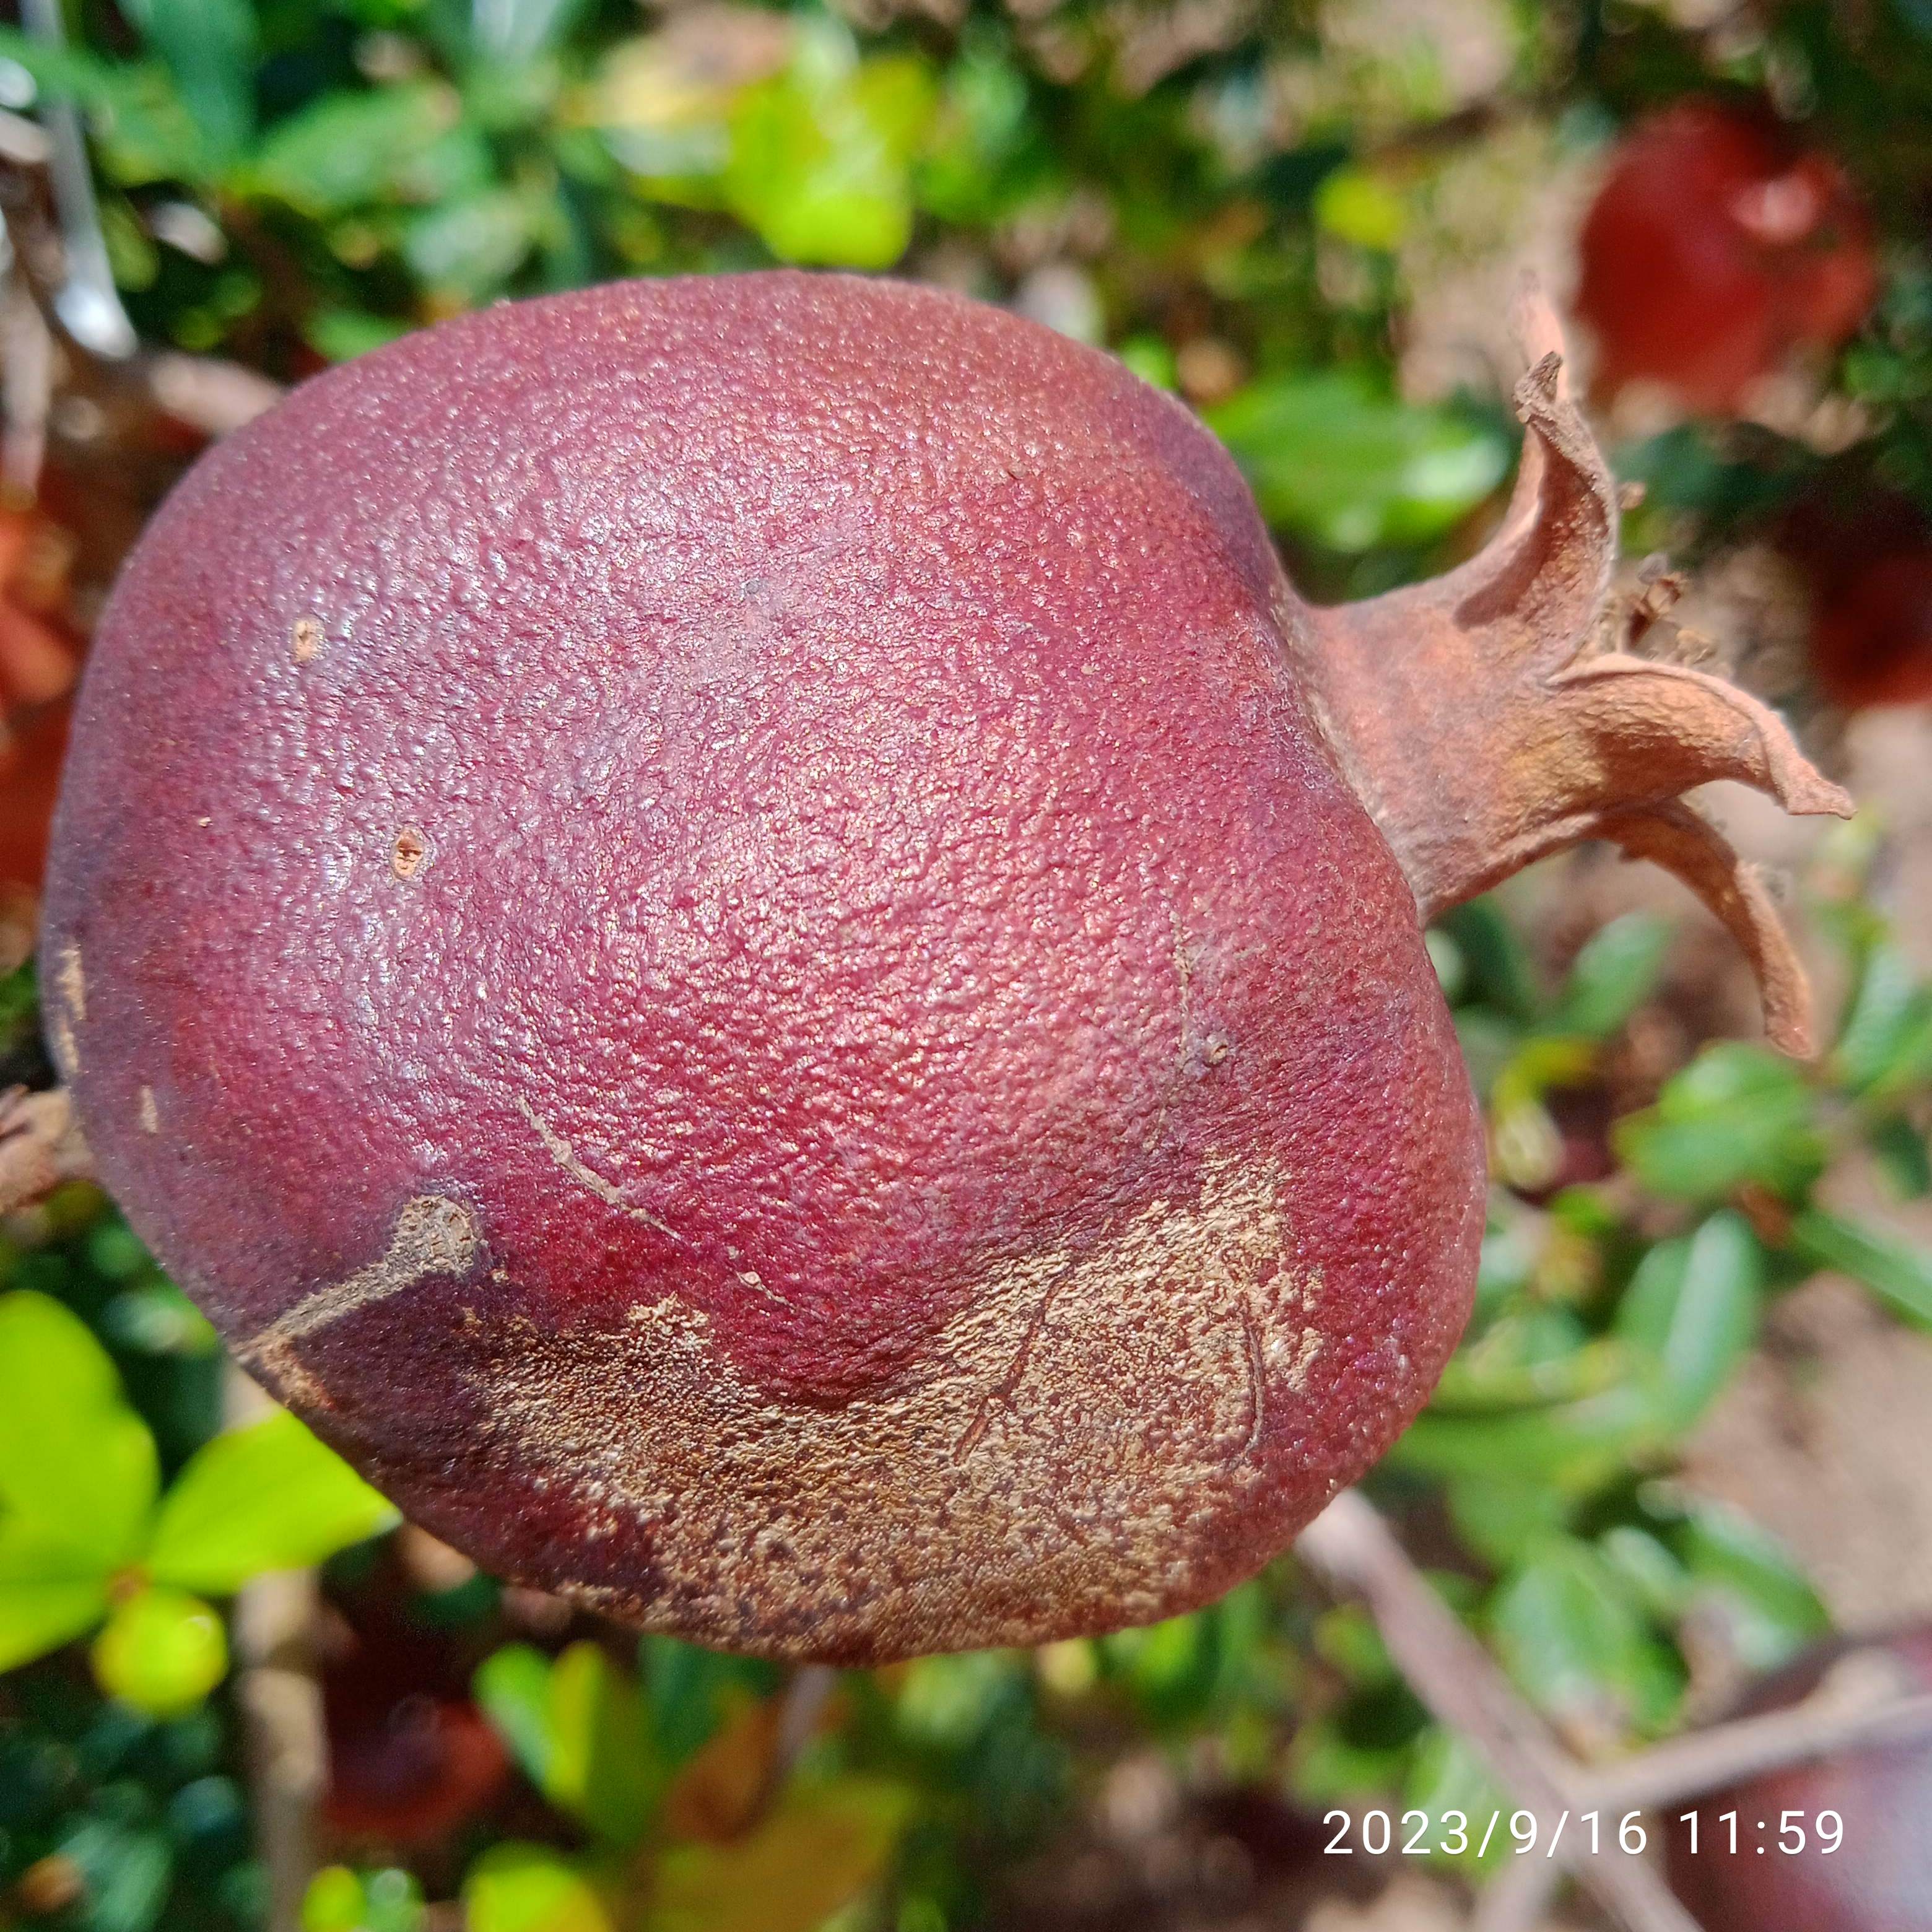
Label: Alternaria